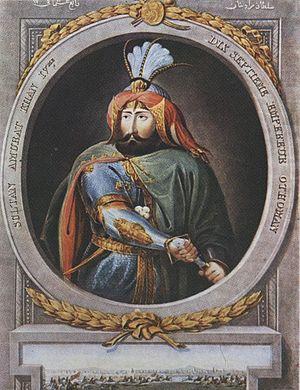
En 632, à la mort de Mahomet, prophète de l'islam, c'est un calife qui prend le commandement des musulmans.
Mourad IV Revan Fatihi ou Bağdat Fatihi, né le 27 juillet 1612 et mort le 8 février 1640, fut le 17ᵉ sultan de l'Empire ottoman.
La liste des sultans de l'Empire ottoman réunit les trente-six souverains de l'Empire ottoman, de sa fondation à la fin du XIIIᵉ siècle à sa disparition au début du XXᵉ siècle. Ils appartiennent tous à la dynastie ottomane, issue du fondateur de l'empire, Osman. À partir de 1517, ils détiennent également le titre de calife.